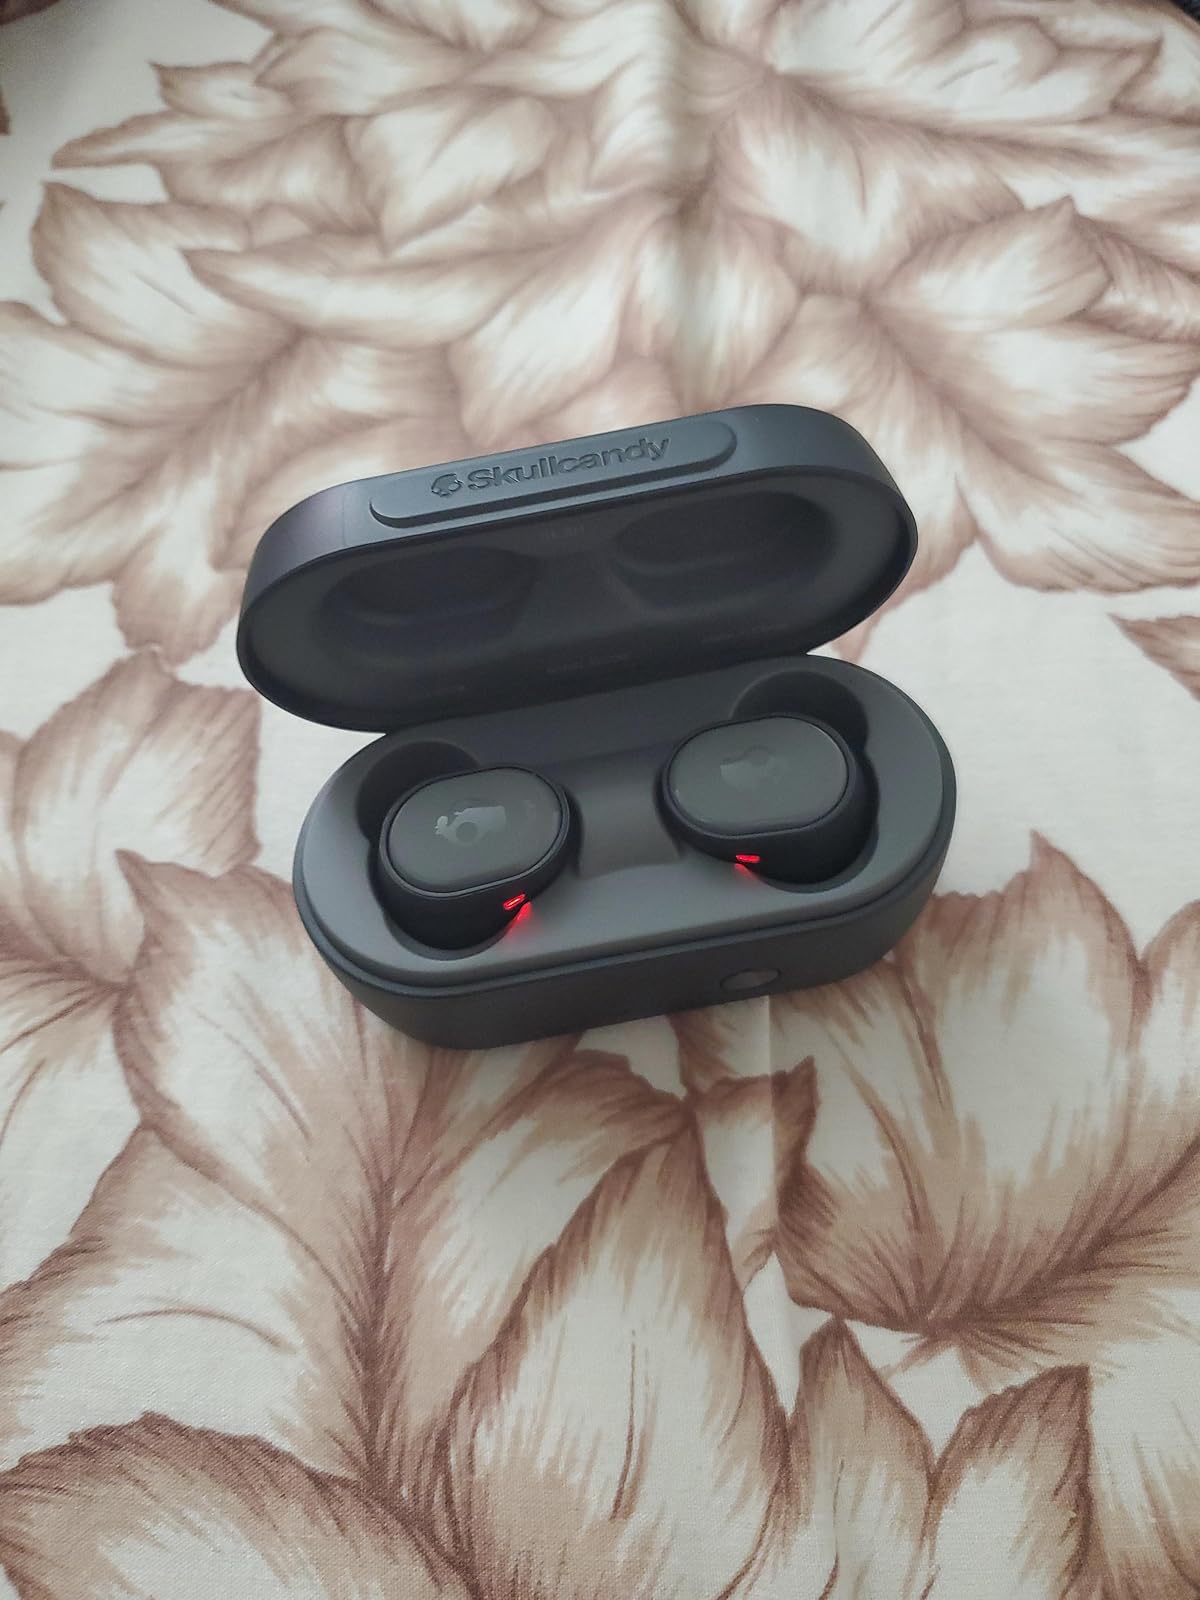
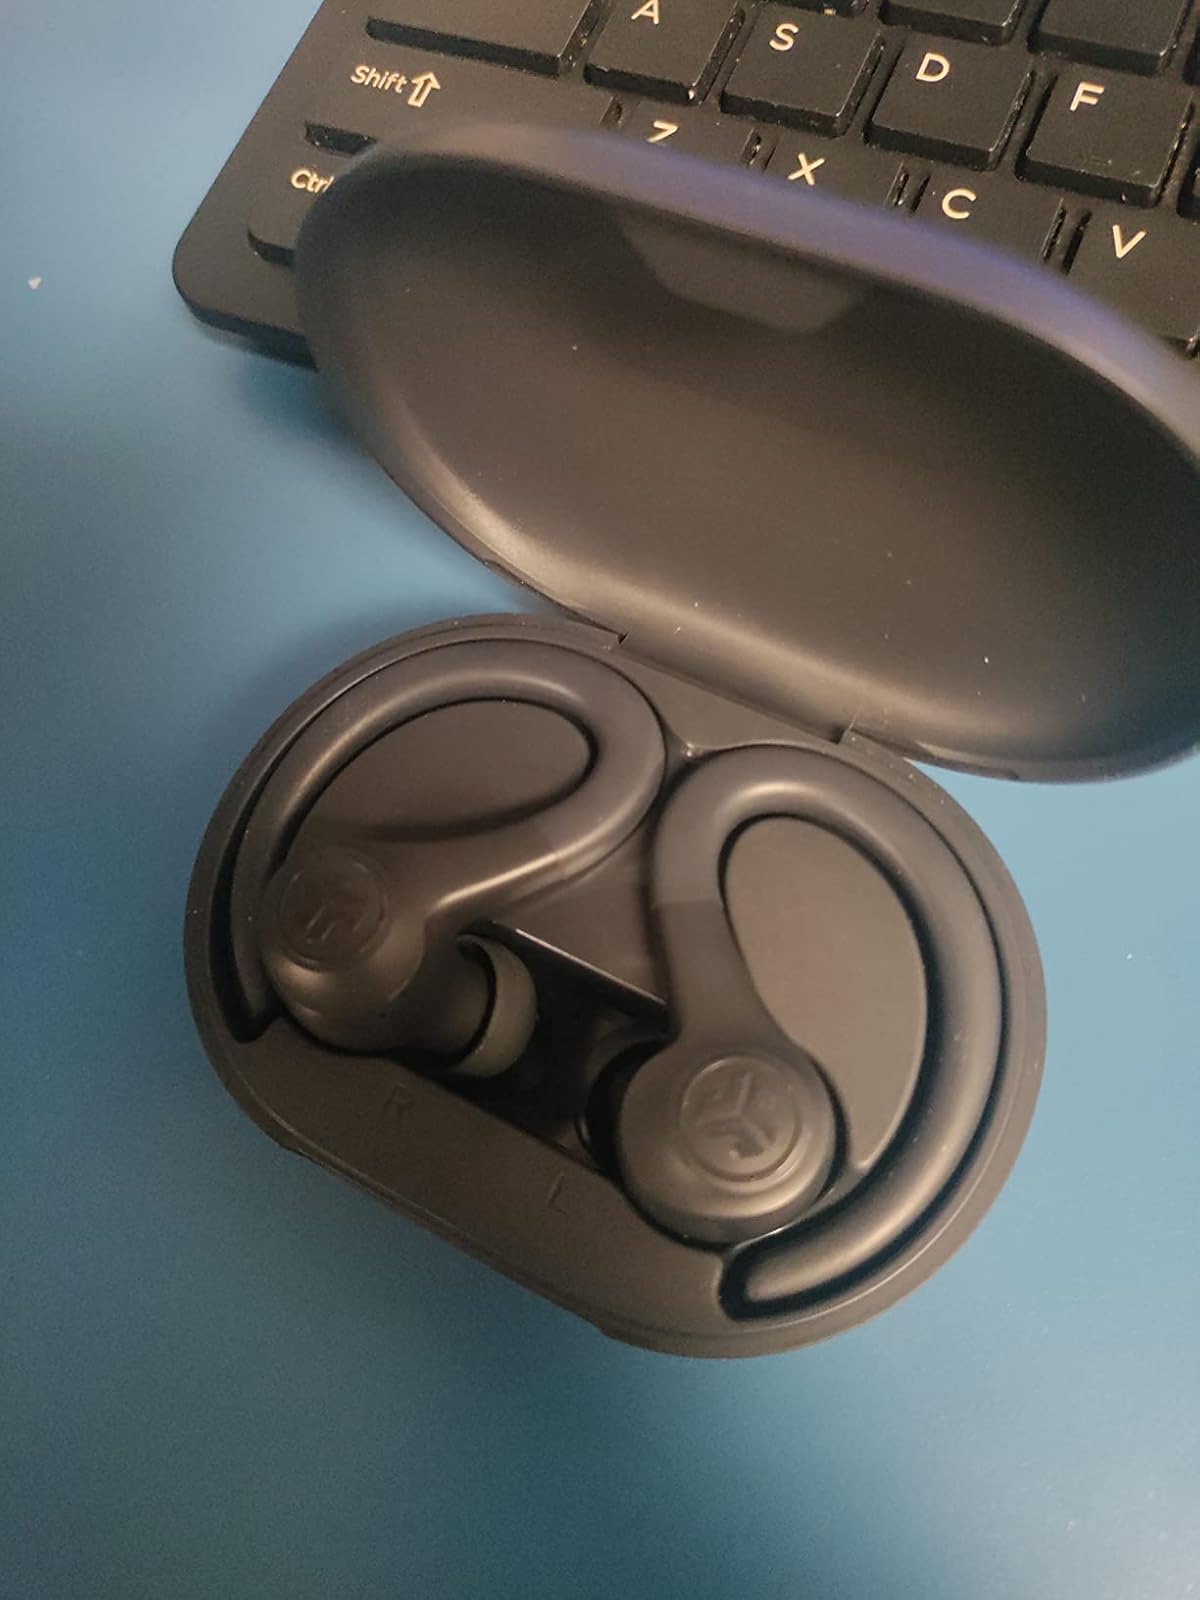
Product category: earbuds
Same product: no